Nisko Plan

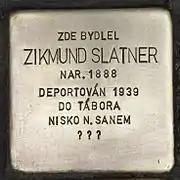
Stolperstein for Zikmund Slatner, deported from Ostrava to Nisko.

The Nisko Plan was an operation to deport Jews to the Lublin District of the General Governorate of occupied Poland in 1939. Organized by Nazi Germany, the plan was cancelled in early 1940.